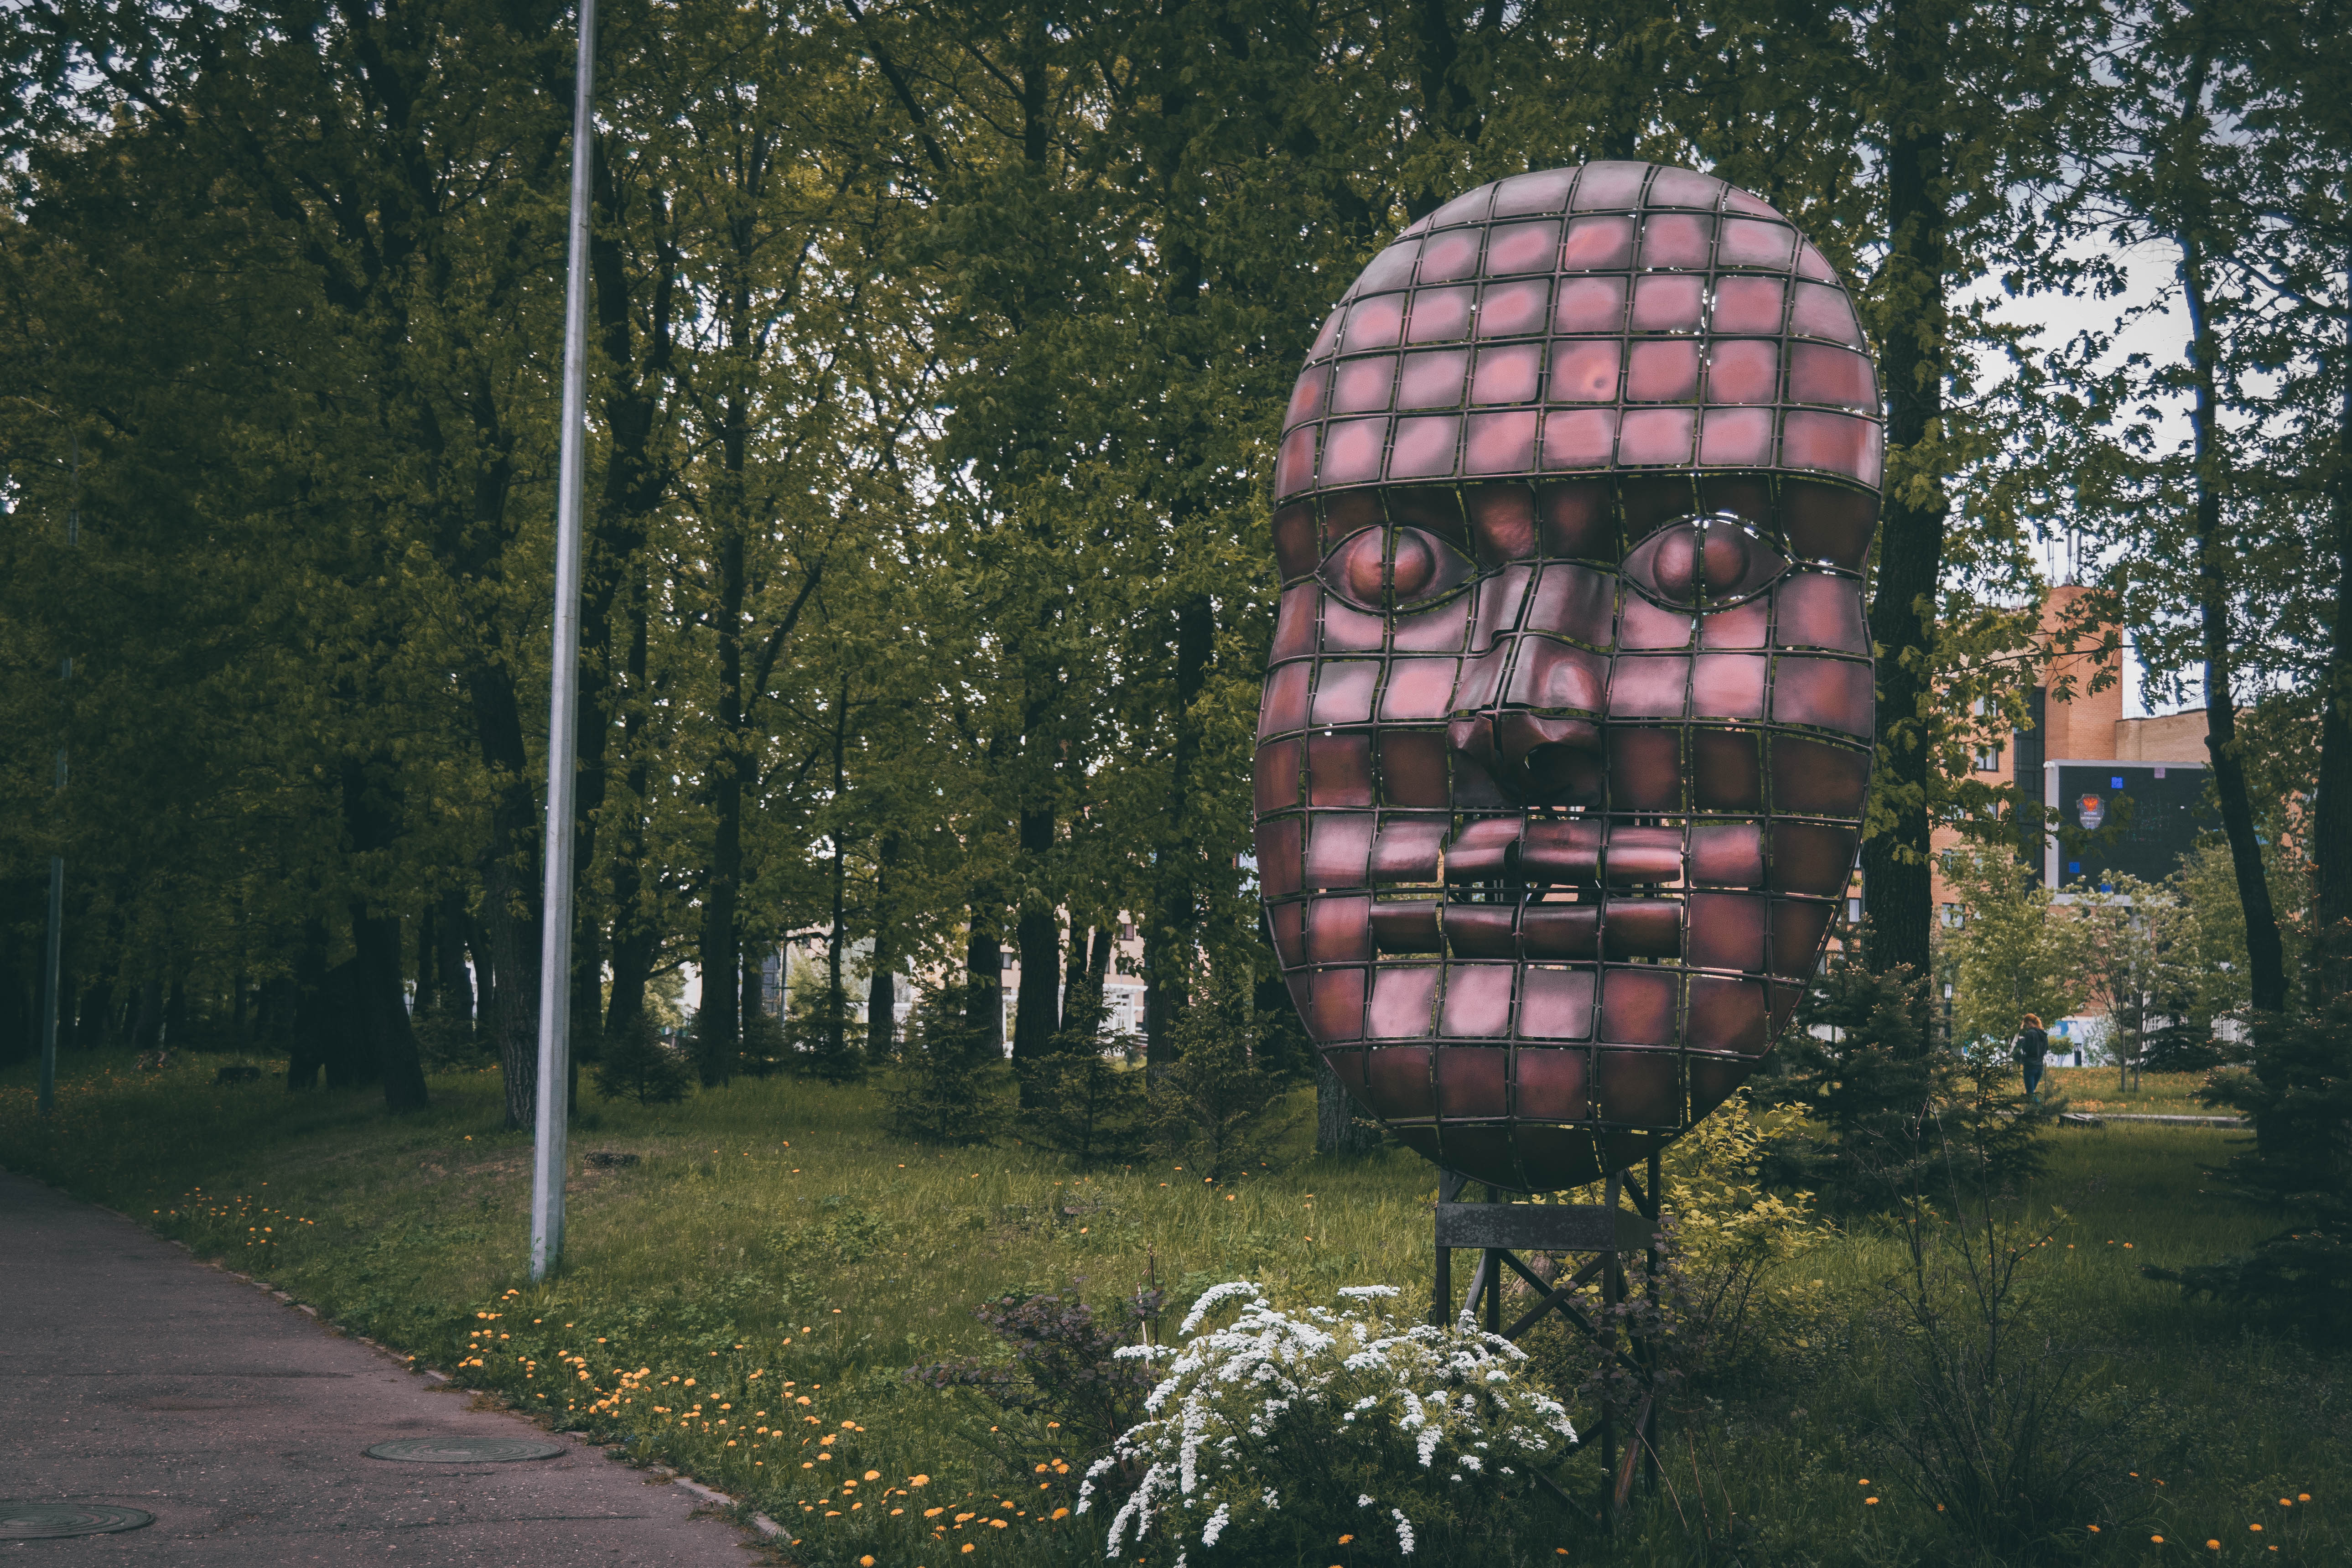
musk, tree, wall, grass, plant, house, sky, landscape, park, outdoor structure, recreation